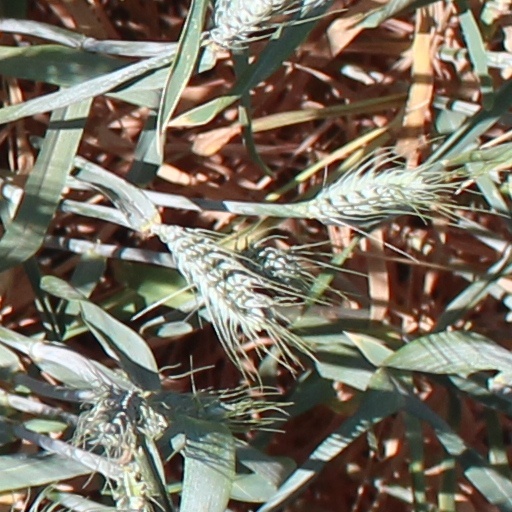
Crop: wheat